Stokes' law

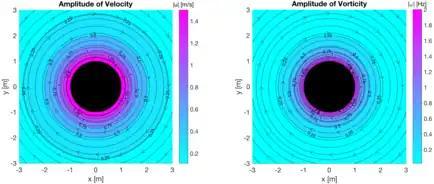
Stokes-Flow around sphere: formula_36 , formula_37, formula_16

Although the liquid is static and the sphere is moving with a certain velocity, with respect to the frame of sphere, the sphere is at rest and liquid is flowing in the opposite direction to the motion of the sphere.